'Fraidy Cat

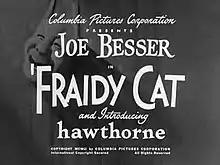

Fraidy Cat is a 1951 short subject directed by Jules White starring American comedian Joe Besser and radio disc jockey Jim Hawthorne (billed as "Hawthorne"). It is the third entry in the "Joe Besser" series released by Columbia Pictures starring the comedian, who appeared in ten comedies at the studio between 1949 and 1956.